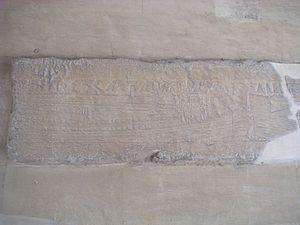
Relief de la chaussée d'Ounas représentant les grandes barges transportant les colonnes monolithiques de granit d'Assouan pour la construction du temple funéraire du pharaon - Saqqarah - Ve dynastie
La pyramide d'Ounas est une pyramide à faces lisses située à Saqqarah, près du Caire, en Égypte. Elle a été construite par le pharaon Ounas, dernier roi de la Vᵉ dynastie. Elle est la première pyramide dont la chambre funéraire est décorée des textes des pyramides. Son nom antique est « La pyramide qui est la beauté des lieux ».
Les méthodes de construction des pyramides égyptiennes demeurent incertaines. Les données archéologiques sur ces chantiers gigantesques restent très fragmentaires, tandis que les théories fleurissent et se multiplient, surtout depuis la fin du XIXᵉ siècle.